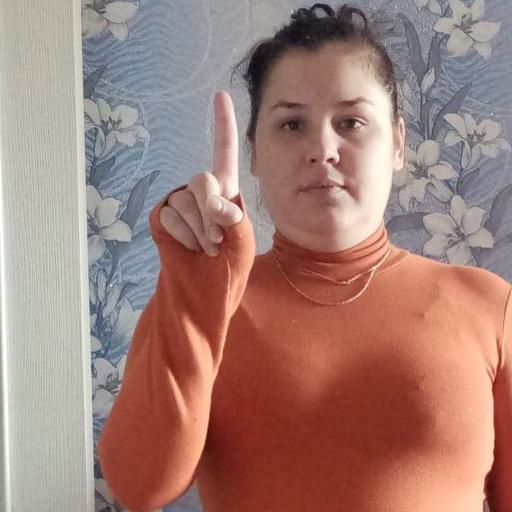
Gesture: one